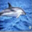
Label: dolphin